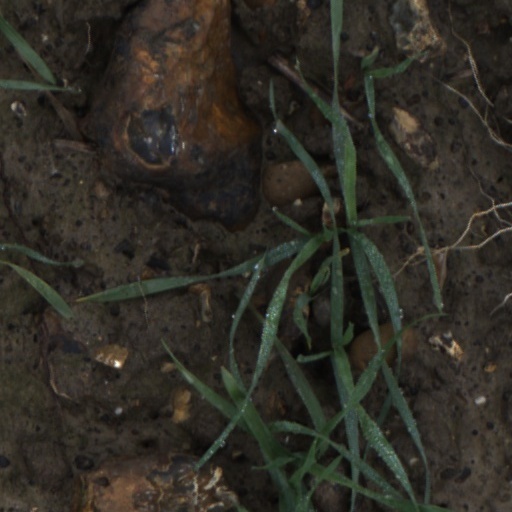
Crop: wheat